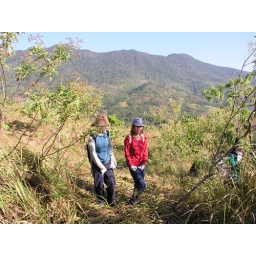
ANR assisted-natural-regeneration.  Looking for the forest hiding in the grass